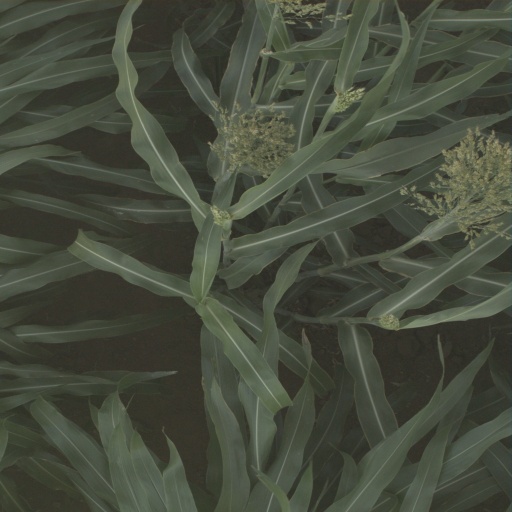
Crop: sorghum